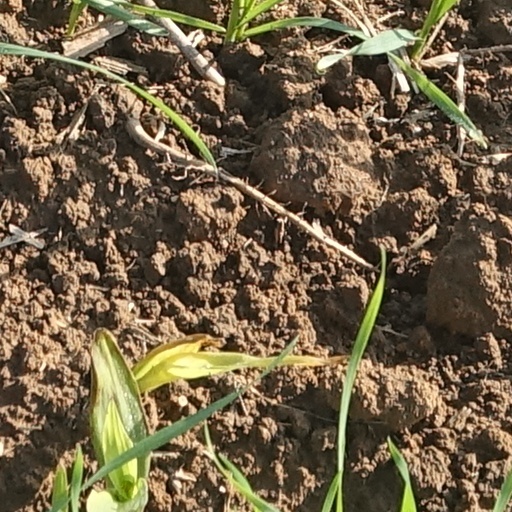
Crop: wheat